Kyle Petty Charity Ride Across America

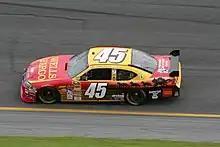
Petty's car at Daytona in 2008

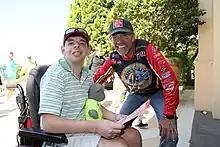
Kyle Petty with Victory Junction camper on 2016 Ride in Biloxi, Mississippi.

Since its inception by Kyle in 2004 in honor of his late son Adam, Victory Junction has served as the Ride's primary beneficiary. Located on 84 acres in Randleman, North Carolina, Victory Junction exists to enrich the lives of children with chronic or life-threatening illnesses by creating camping experiences that are memorable, fun, empowering, physically safe and medically sound. As a result of the Ride, 7,985 children have attended Victory Junction at no cost to their families. Every week of summer, up to 120 kids can go to the camp for 5 days.